Flatbrød

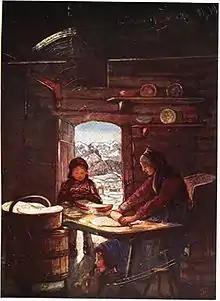
Making flatbrød ~ 1904, Norway

Flatbrød (literally "flat-bread") is a traditional Norwegian unleavened bread which is usually eaten with fish, salted meats, and soups. Originally it was the staple food of Norwegian farmers, shepherds and peasants. Flat bread is dry and free from water so it is possible to store it for a long period of time.